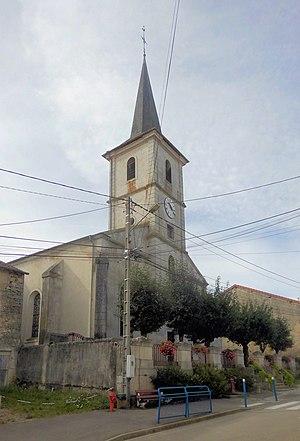
L'édlise Saints-Abdon-et-Sennen à Favières
Favières est une commune française située dans le département de Meurthe-et-Moselle en région Grand Est.